Hugo Charteris, 11th Earl of Wemyss

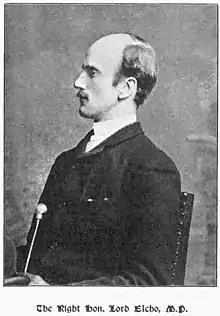
Pictured in "Suffolk Celebrities", 1893

Hugo Richard Charteris, 11th Earl of Wemyss and 7th Earl of March DL (25 August 1857 – 12 July 1937), styled Lord Elcho from 1883 to 1914, was a British Conservative politician.